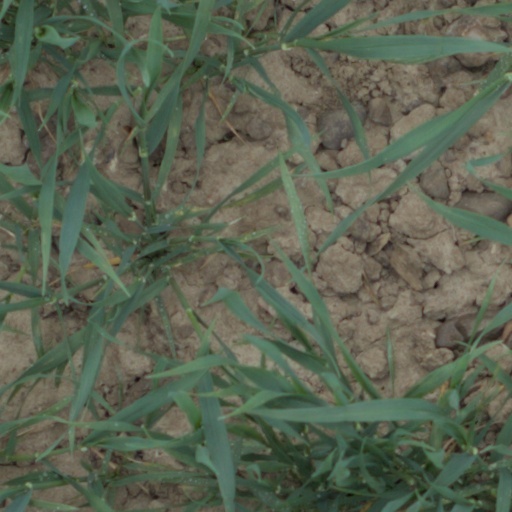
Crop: wheat